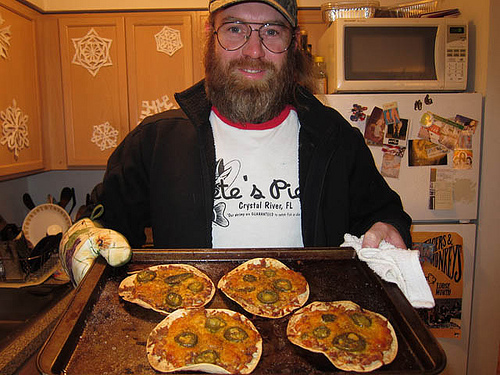
user: Given an image and a question. Answer the question in a short answer. Question: At what temperature should this food be baked? Short Answer:
assistant: 350